Demographics of Japan

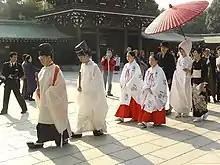
Shinto wedding at the Meiji Shrine

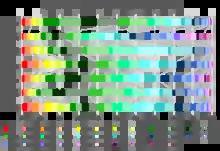
Age and sex distribution of major foreign cohorts in Japan

Data source: National Institute of Population and Social Security Research